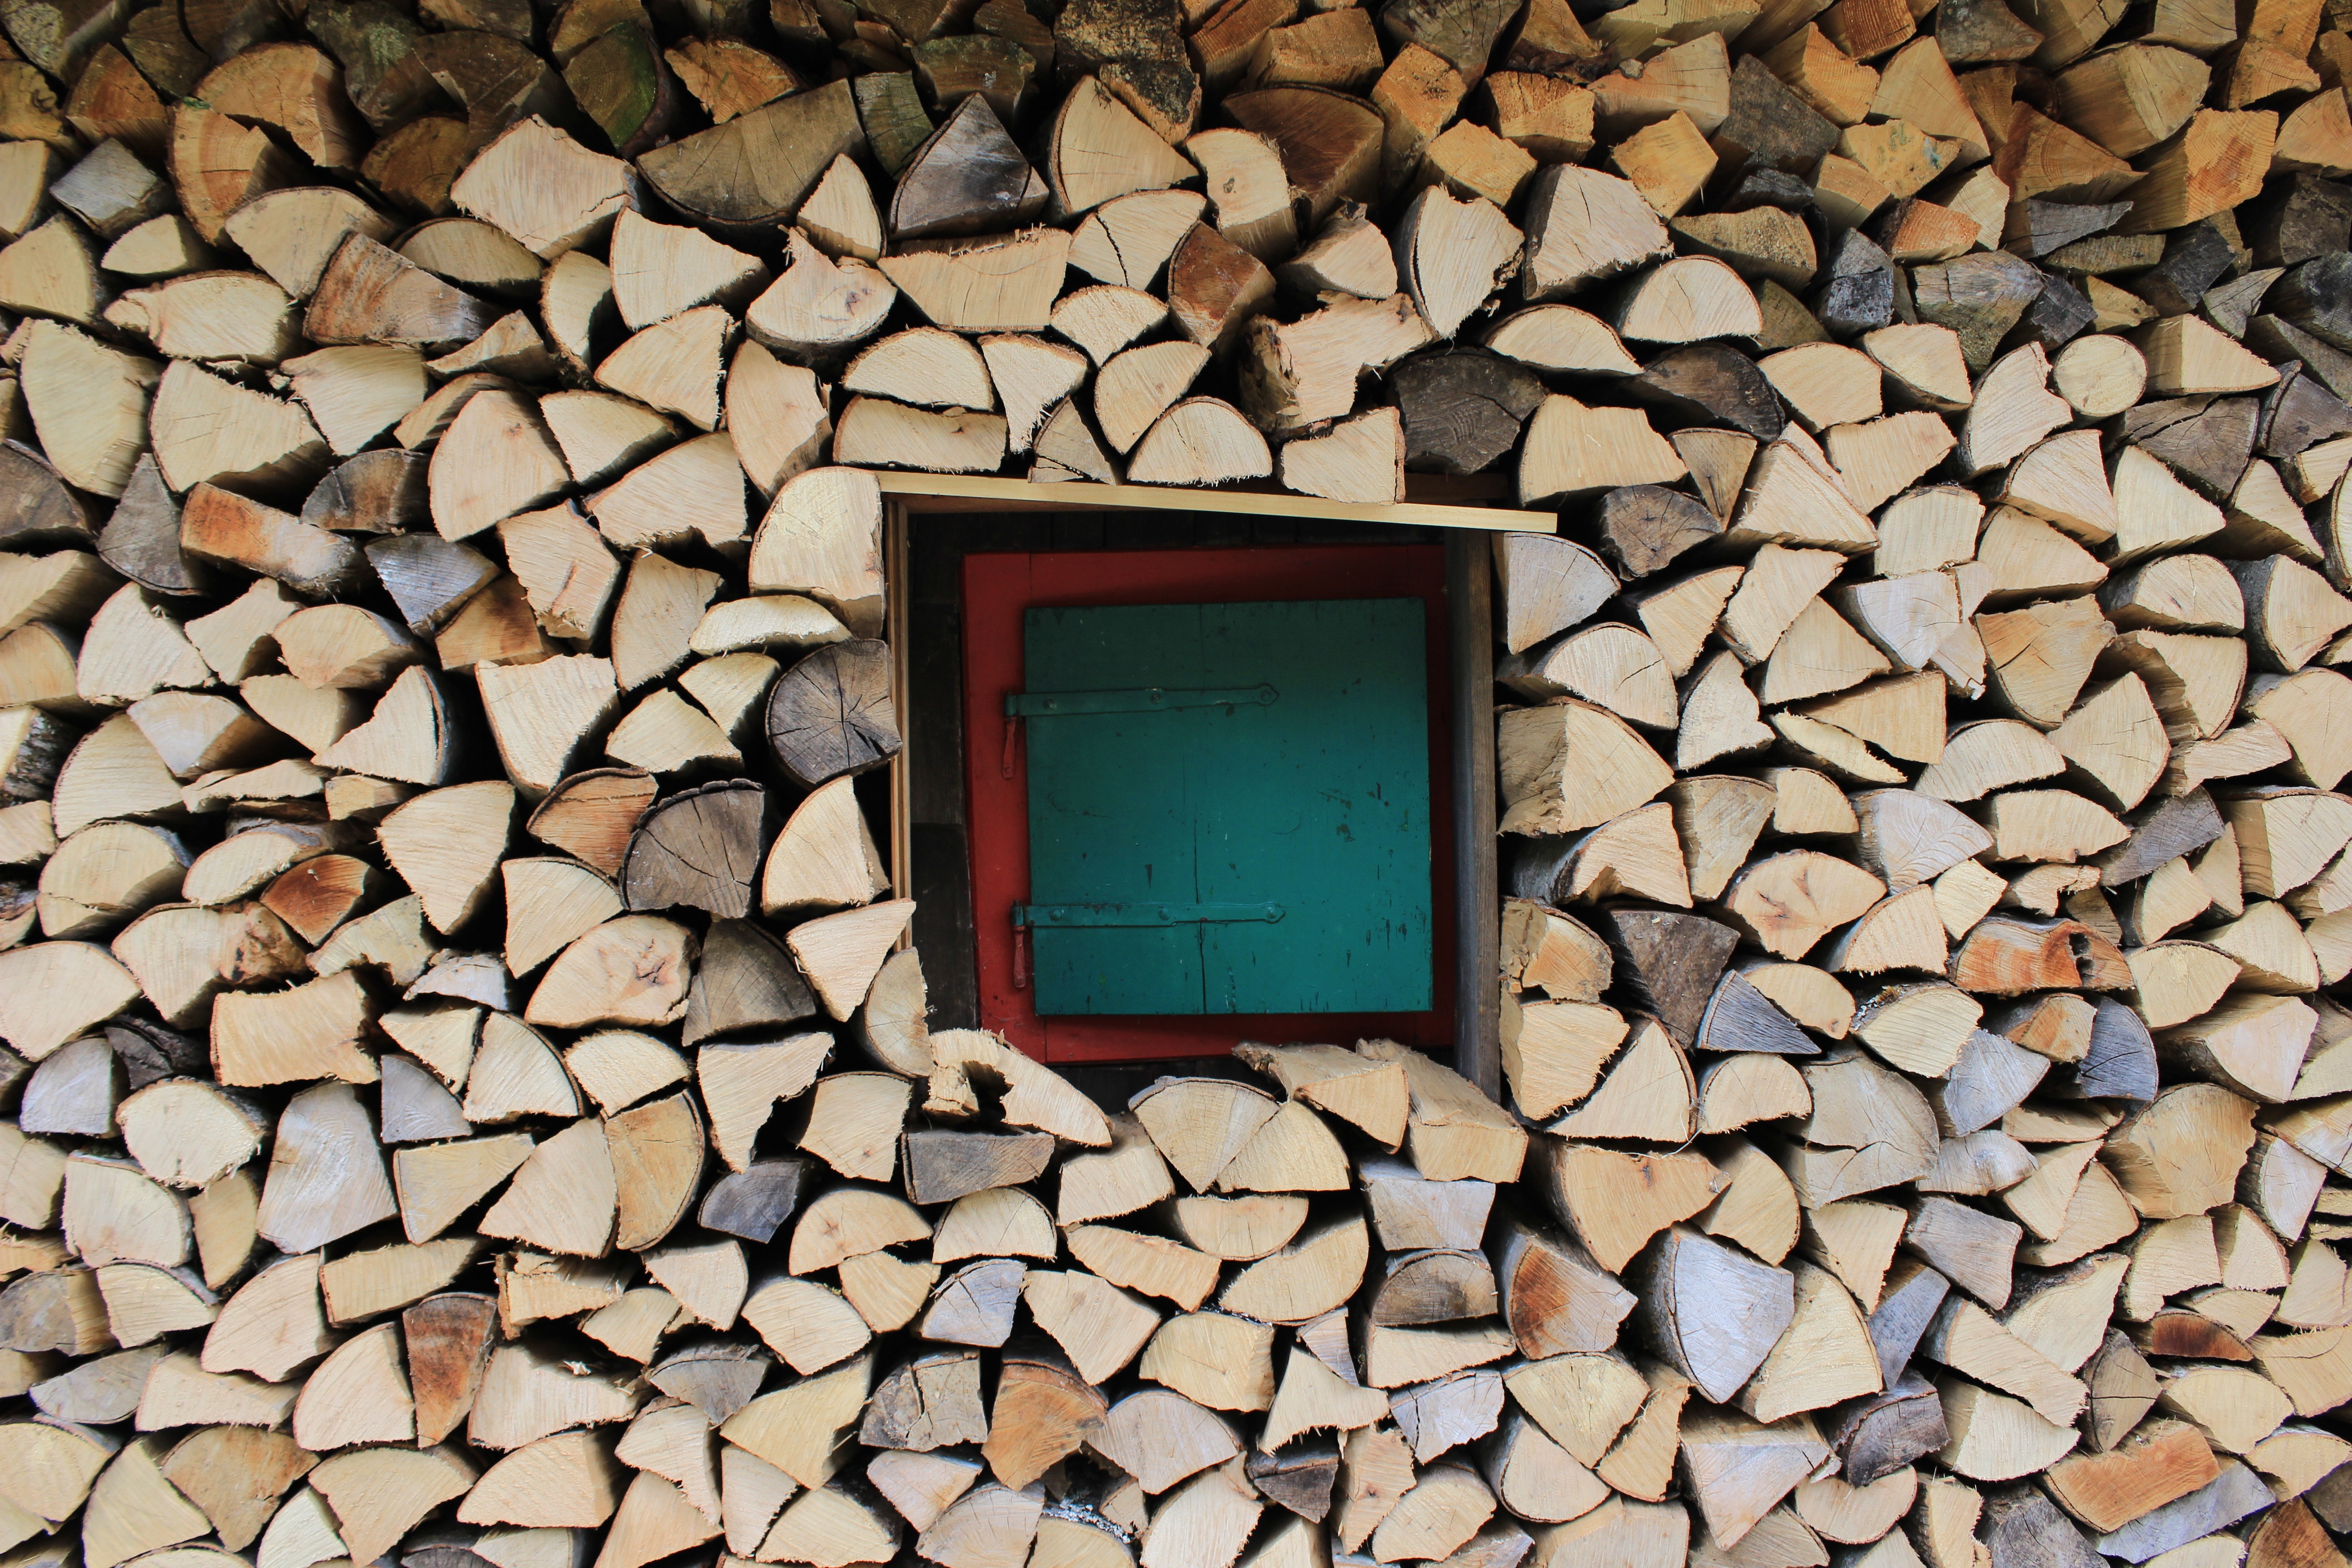
wood, floor, window, wall, pattern, color, soil, material, design, holzstapel, old window, flooring, wooden windows, wooden shutters, window bars